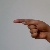
The image shows a hand gesture representing the letter 'G' in Indian Sign Language.